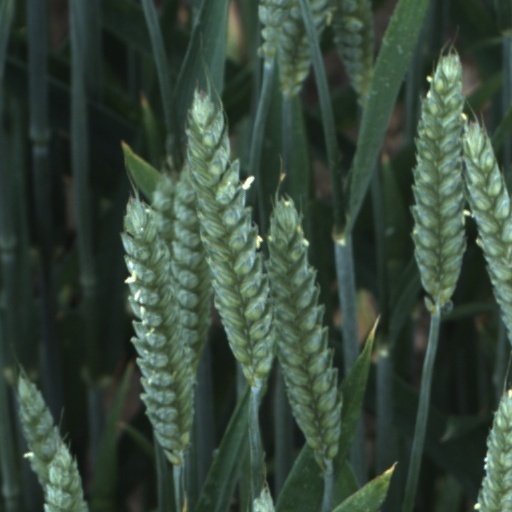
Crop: wheat